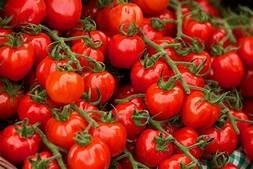
Label: tomato